Widford, Hertfordshire

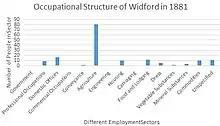

The data included in the graph shows that in 1881 there was one sector of employment that was significantly more popular than any others. This sector was the agriculture sector which had a total of 81 people working in.